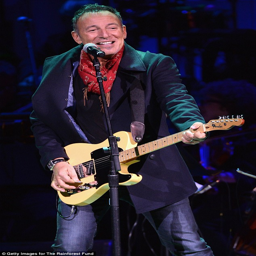
in good spirits : looked young beyond his years as he rocked out on his guitar